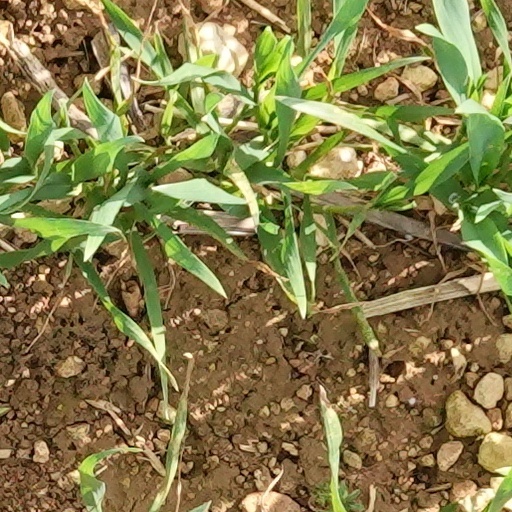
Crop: wheat